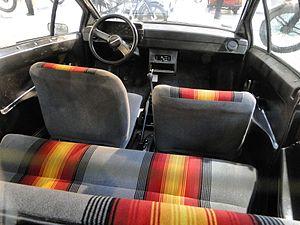
La FSM Beskid est un concept-car polonais conçu au début des années 1980 au Centre de recherche et de développement d'automobiles de petit litrage à Bielsko-Biała. Au total 7 exemplaires ont été construits.